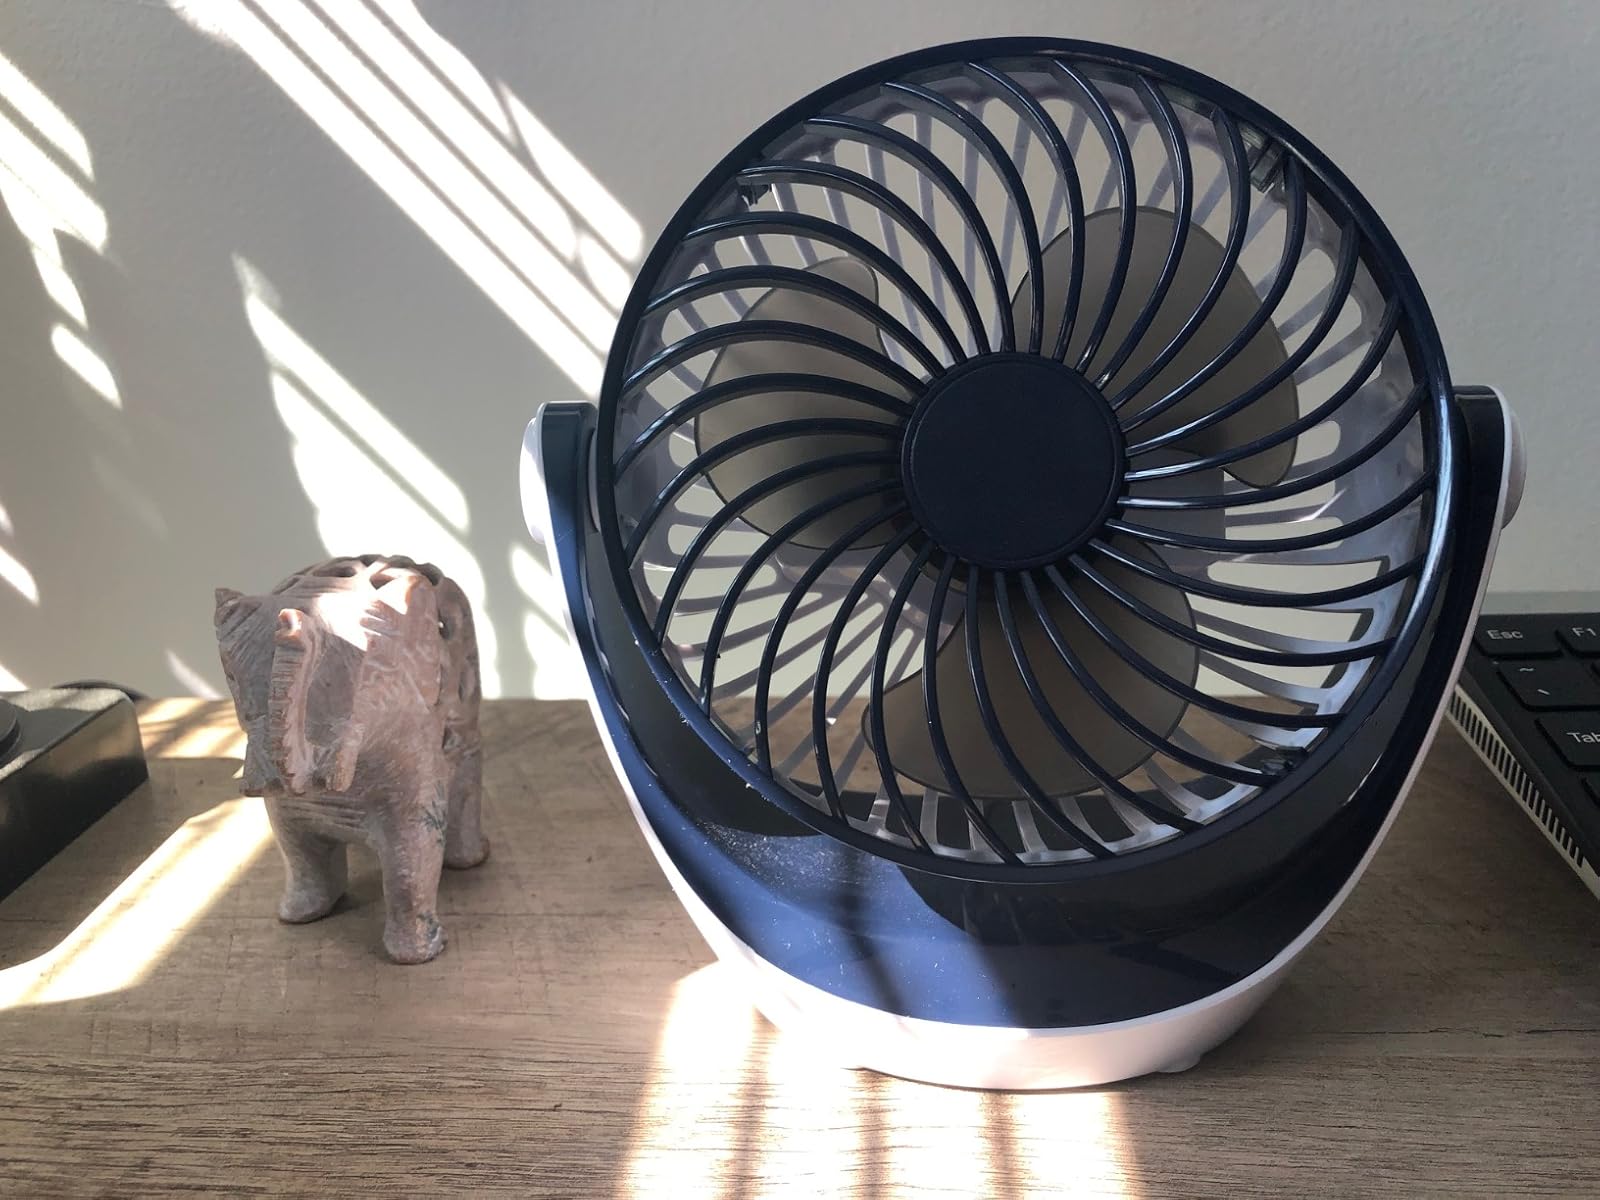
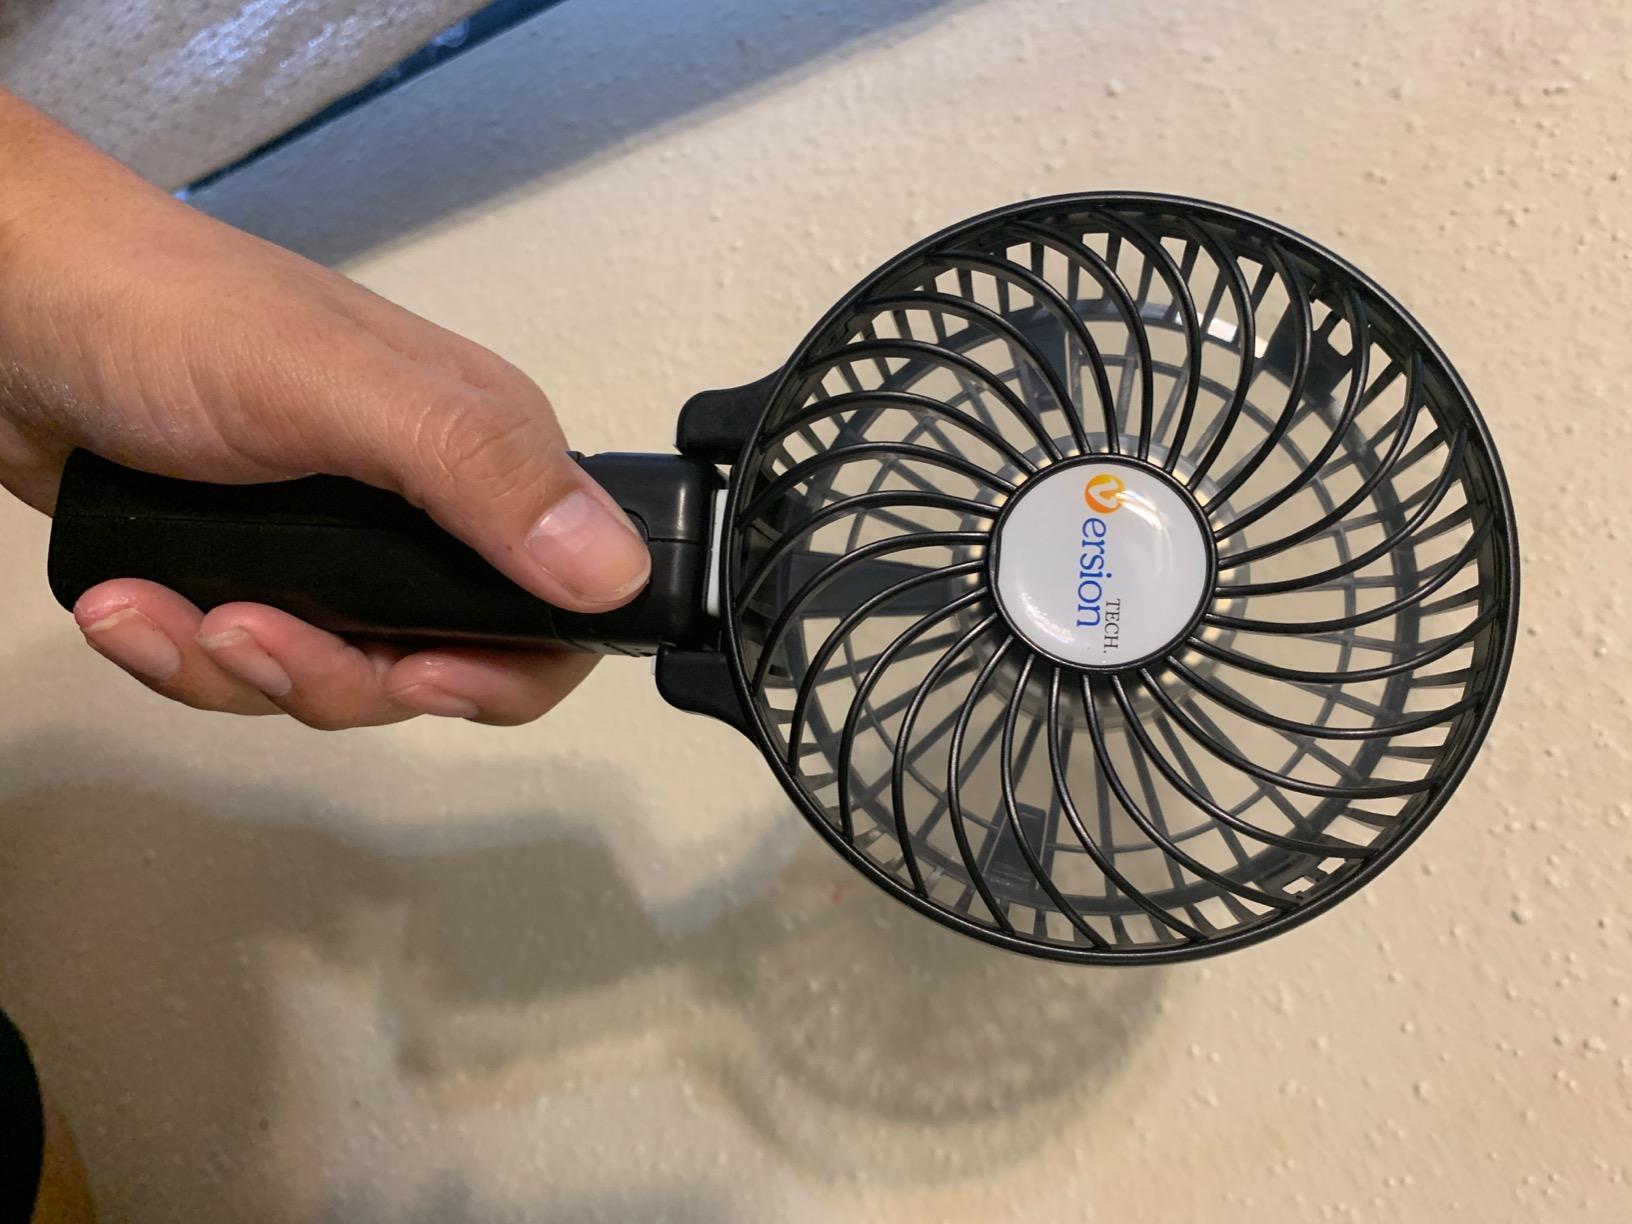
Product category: fan
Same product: no